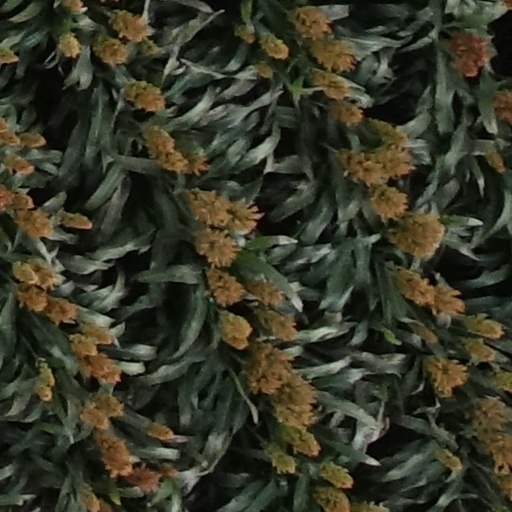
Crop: sorghum